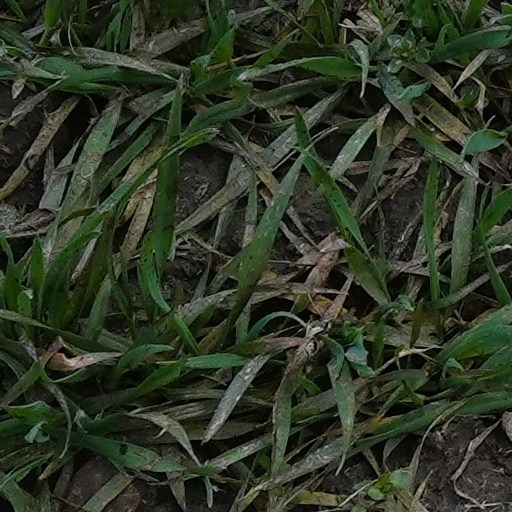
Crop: wheat